1999 Australian Open

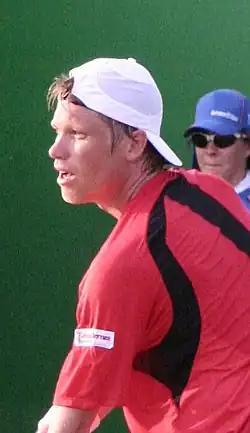
Kristian Pless won both the singles and the doubles titles

Dane Kristian Pless headed the seeds of the Boys' Singles, with Jarkko Nieminen, Ladislav Chramosta, Éric Prodon and Jaroslav Levinský made up the rest of the Top 5.